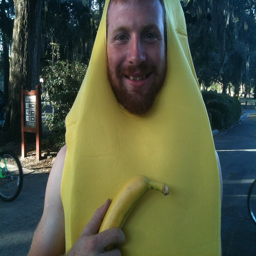
Man with beard dressed in a banana suit.
A man in a banana suit holding a banana on street.
A man dressed in a banana suit holding a banana.
A man dressed in a banana suit hold a banana.
a man who is dressed in a banana costume